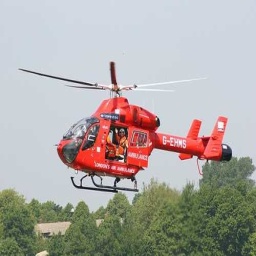
Label: ambulance